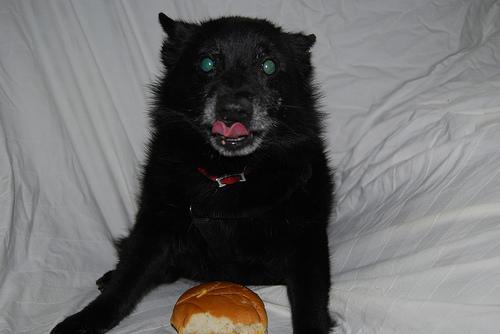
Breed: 201-n000024-schipperke